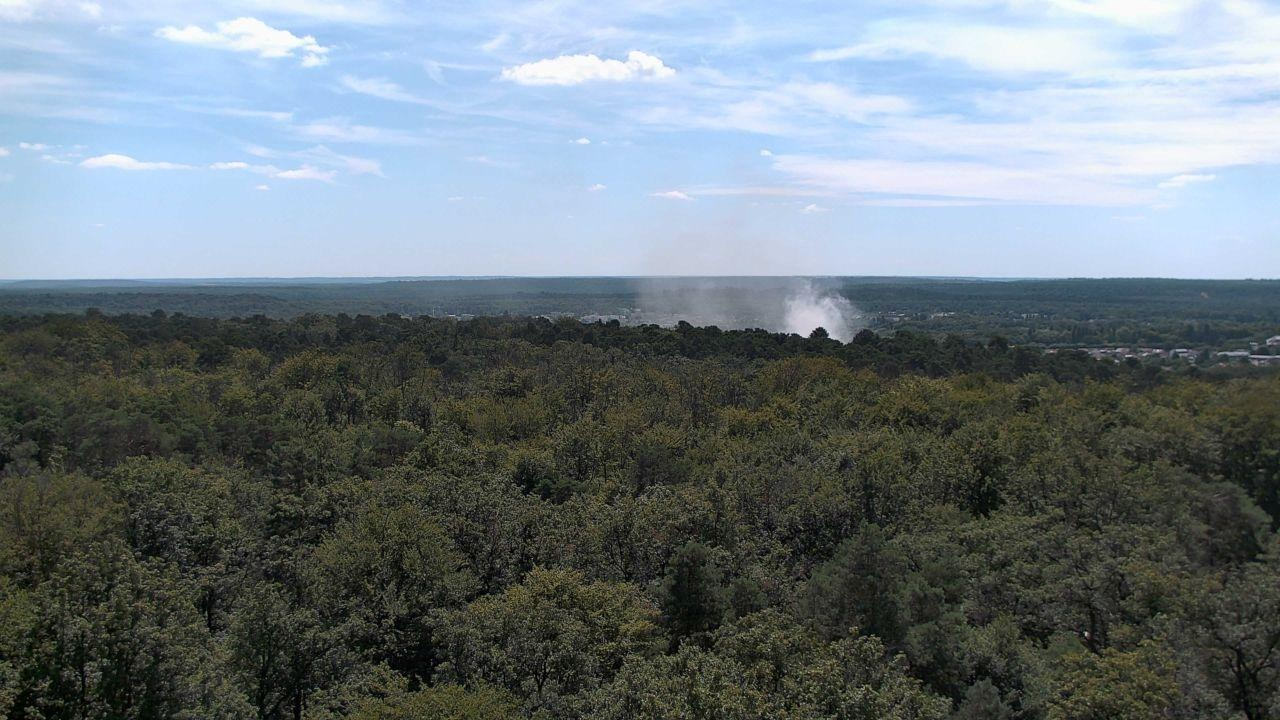
Fire: no
Smoke: yes